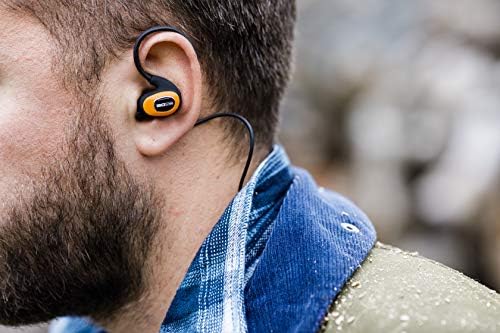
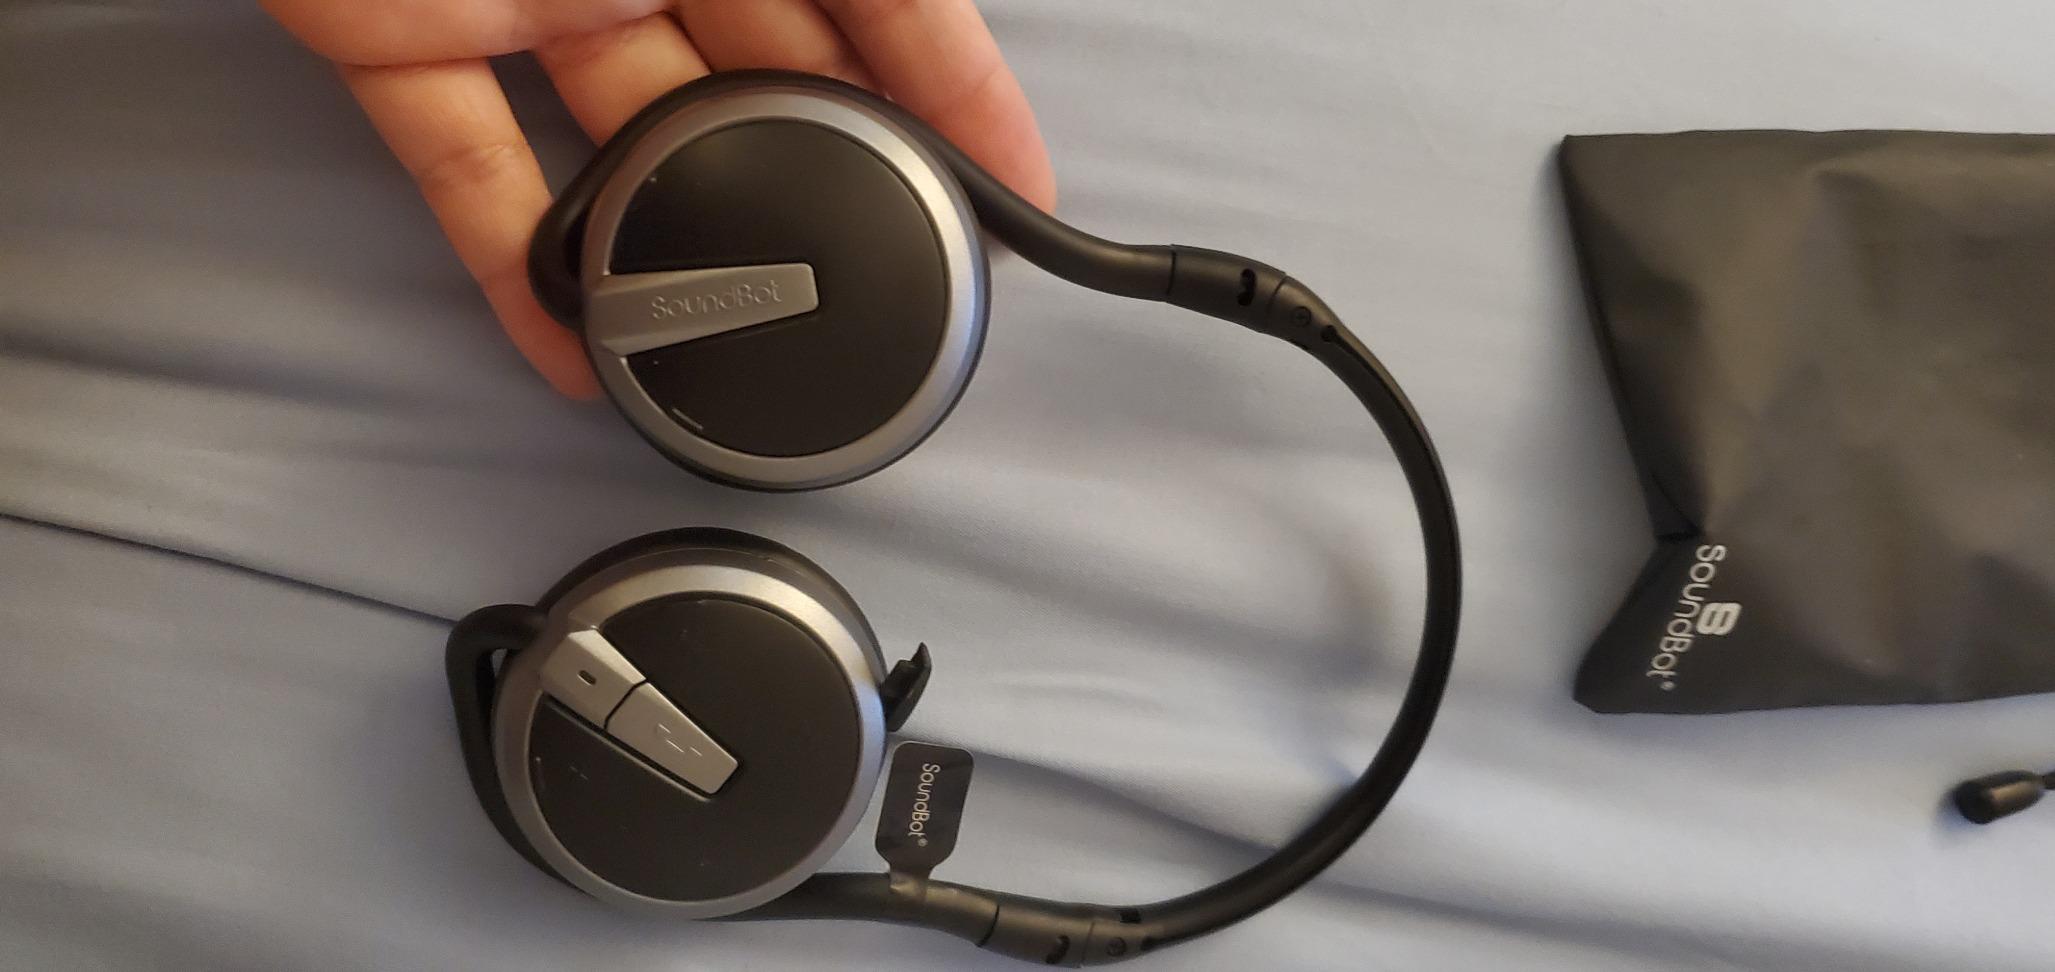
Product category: headphones
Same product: no